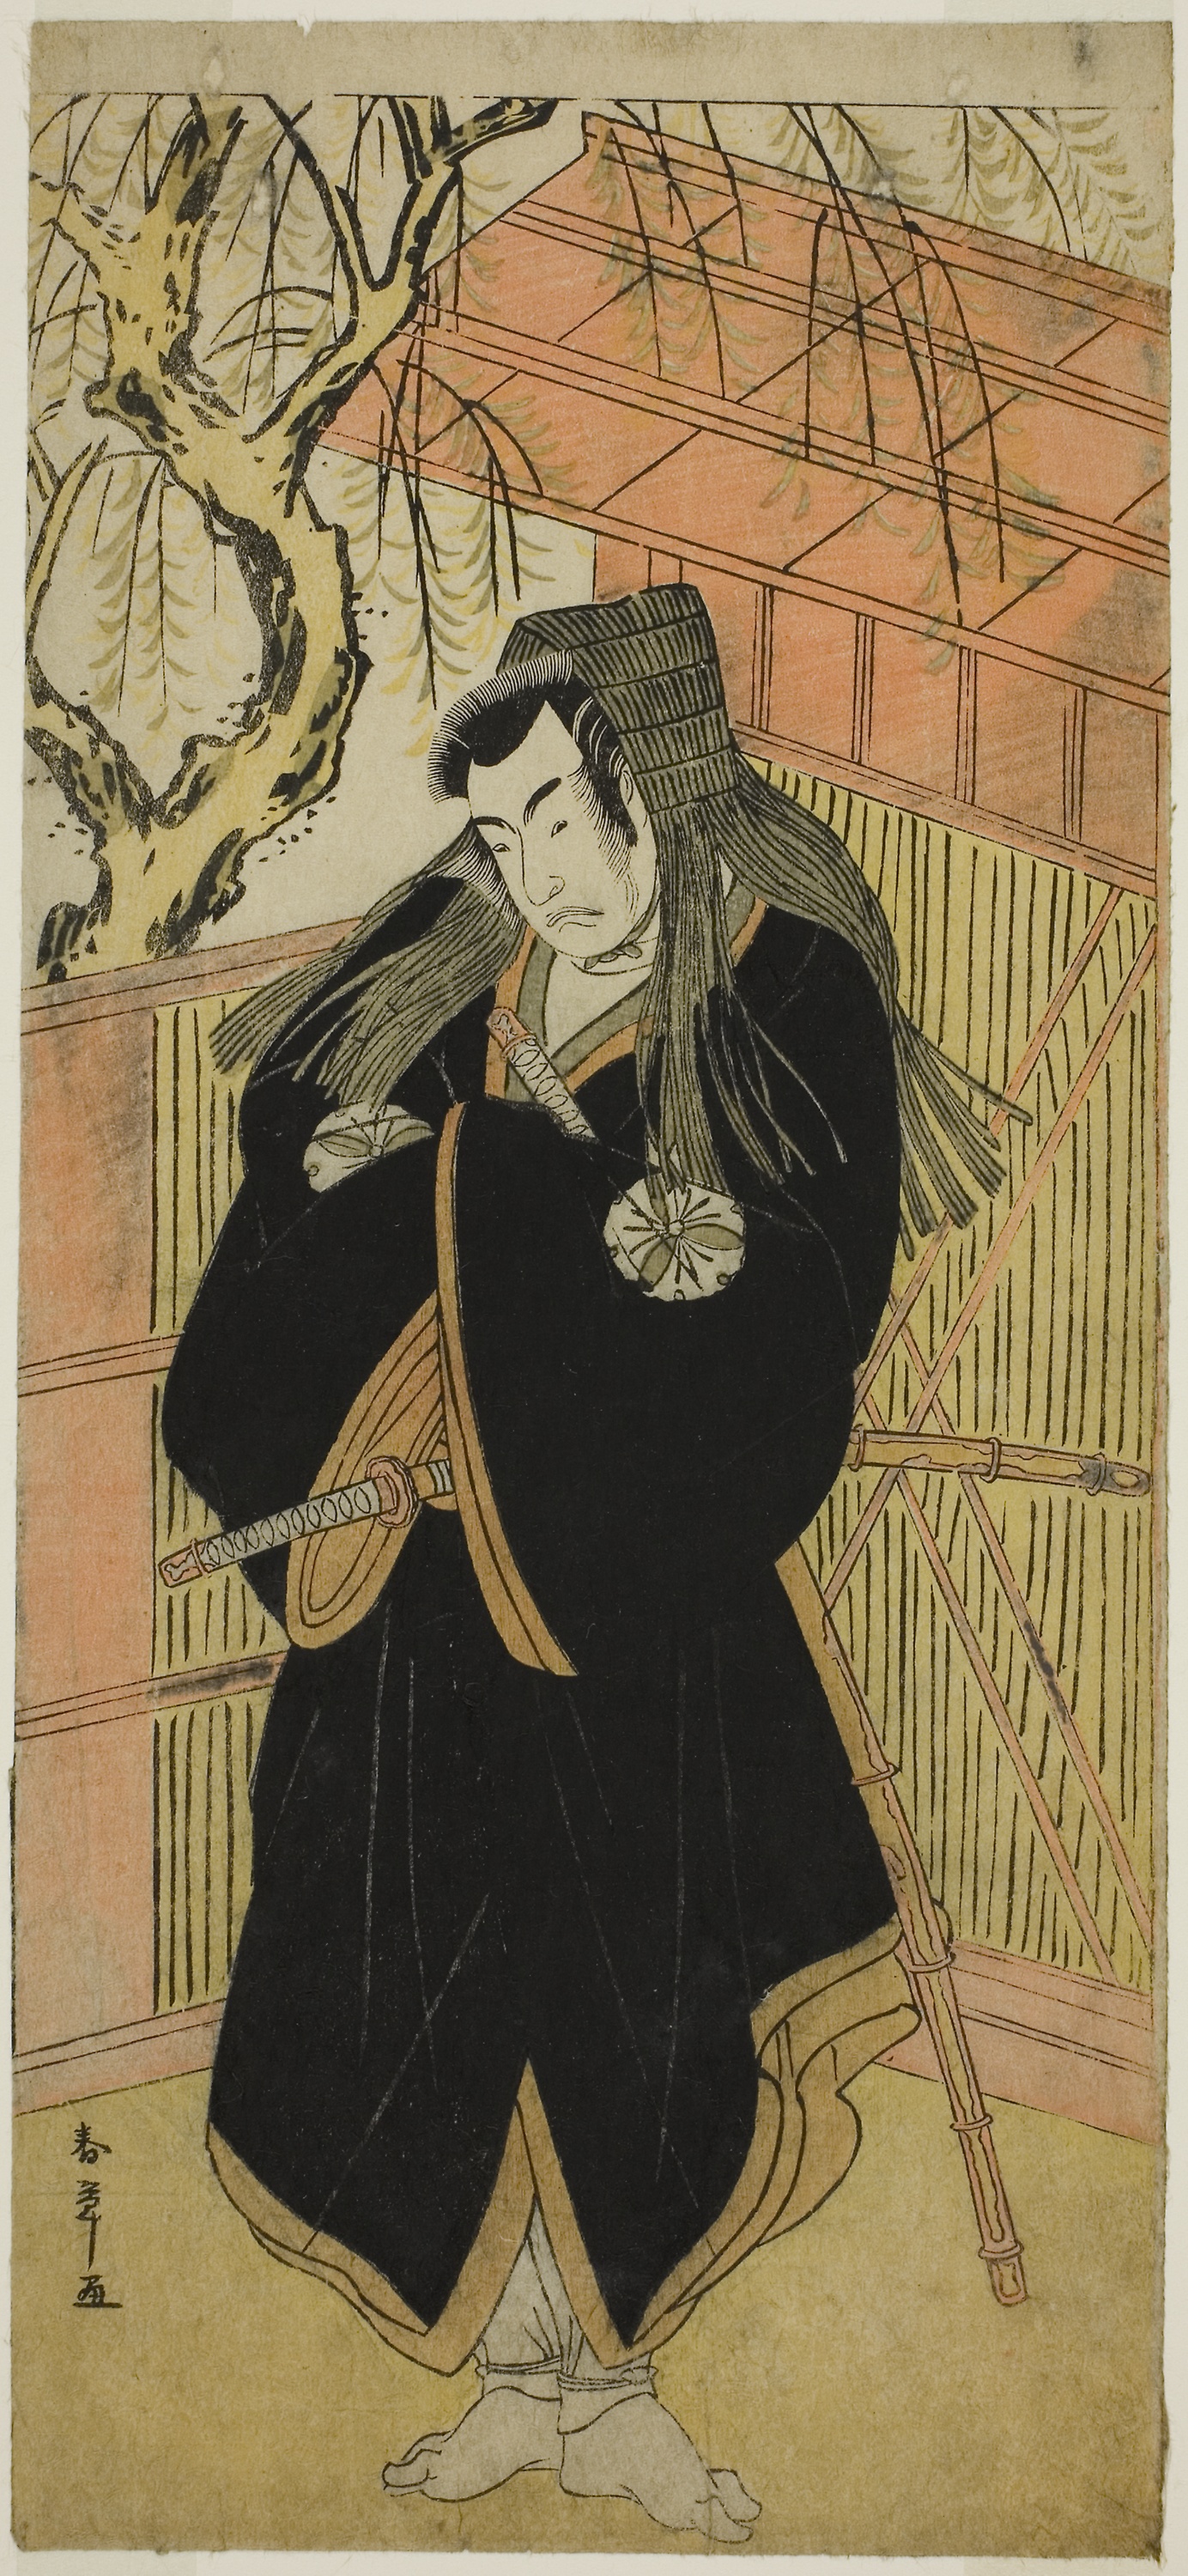
art, illustration, painting, fictional character, visual arts, drawing, style